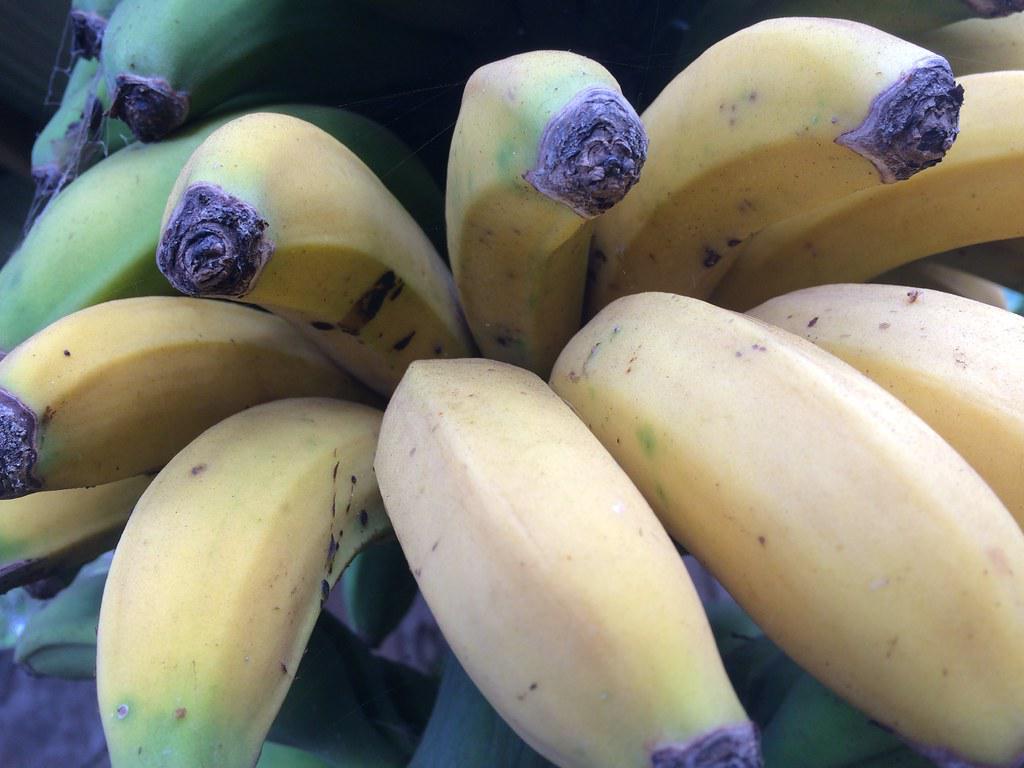
Plant: Banana
Disease: banana cigar end rot